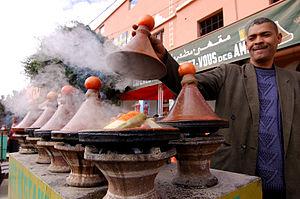
Le Maroc, ou depuis 1957, en forme longue le royaume du Maroc, autrefois l'Empire chérifien, est un État unitaire régionalisé situé en Afrique du Nord. Son régime politique est une monarchie constitutionnelle. Sa capitale est Rabat et sa plus grande ville Casablanca.
Un tajine ou tagine ou tadjine désigne tout autant un plat de cuisson et de service, large et peu profond surmonté d'un couvercle conique en terre cuite parfois vernissé qu'une préparation culinaire cuite dans cet ustensile. Trouvant son origine dans la cuisine berbère, mais également très répandu dans la cuisine traditionnelle du Maghreb, c'est une sorte de ragoût cuit à l'étouffée qui peut être composé d'un mélange de viande, de volaille ou de poisson, de légumes ou de fruits et d'épices et d'huile d'olive. La préparation du tajine, les ingrédients et les épices utilisés diffèrent selon les régions d'Afrique du Nord.